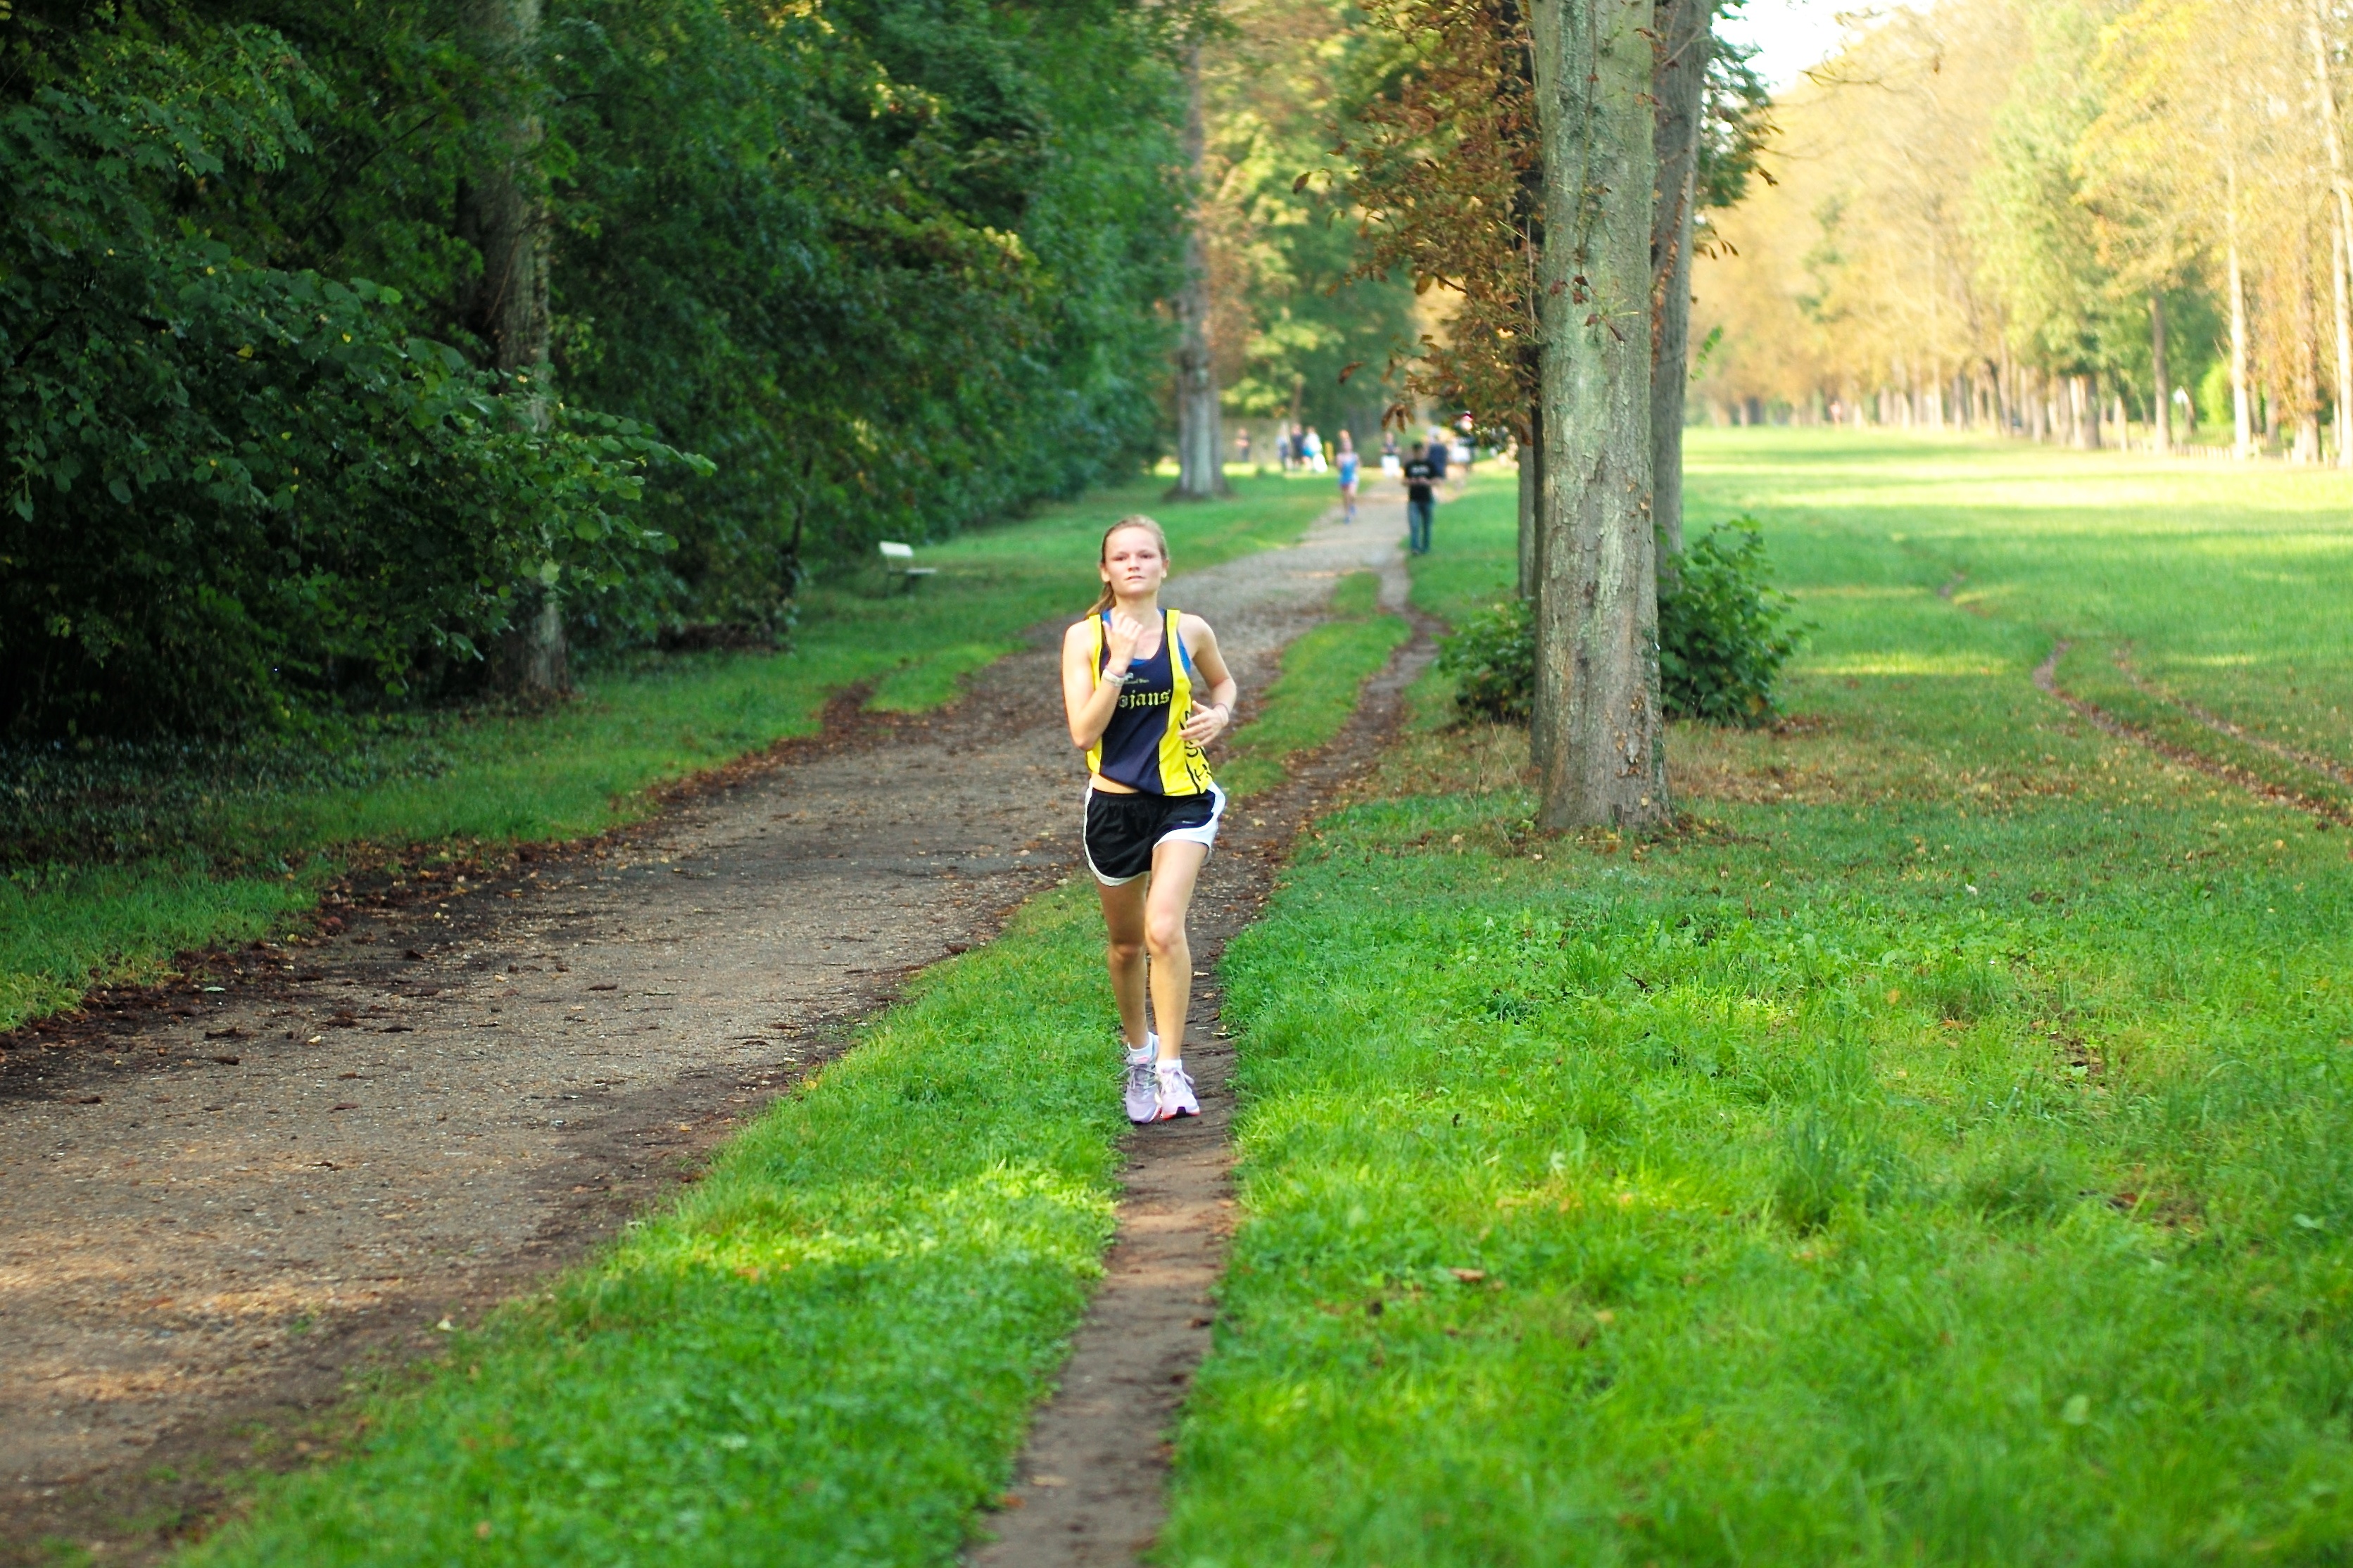
cloud, trail, sport, lawn, meadow, running, run, paris, country, recreation, france, green, jogging, cross, race, competition, september, hague, girls, m, american, team, sports, boys, saint, parc, 50, school, runners, filter, nd, endurance, leica, 240, summilux, meet, xc, physical exercise, outdoor recreation, human action, endurance sports, ultramarathon, duathlon